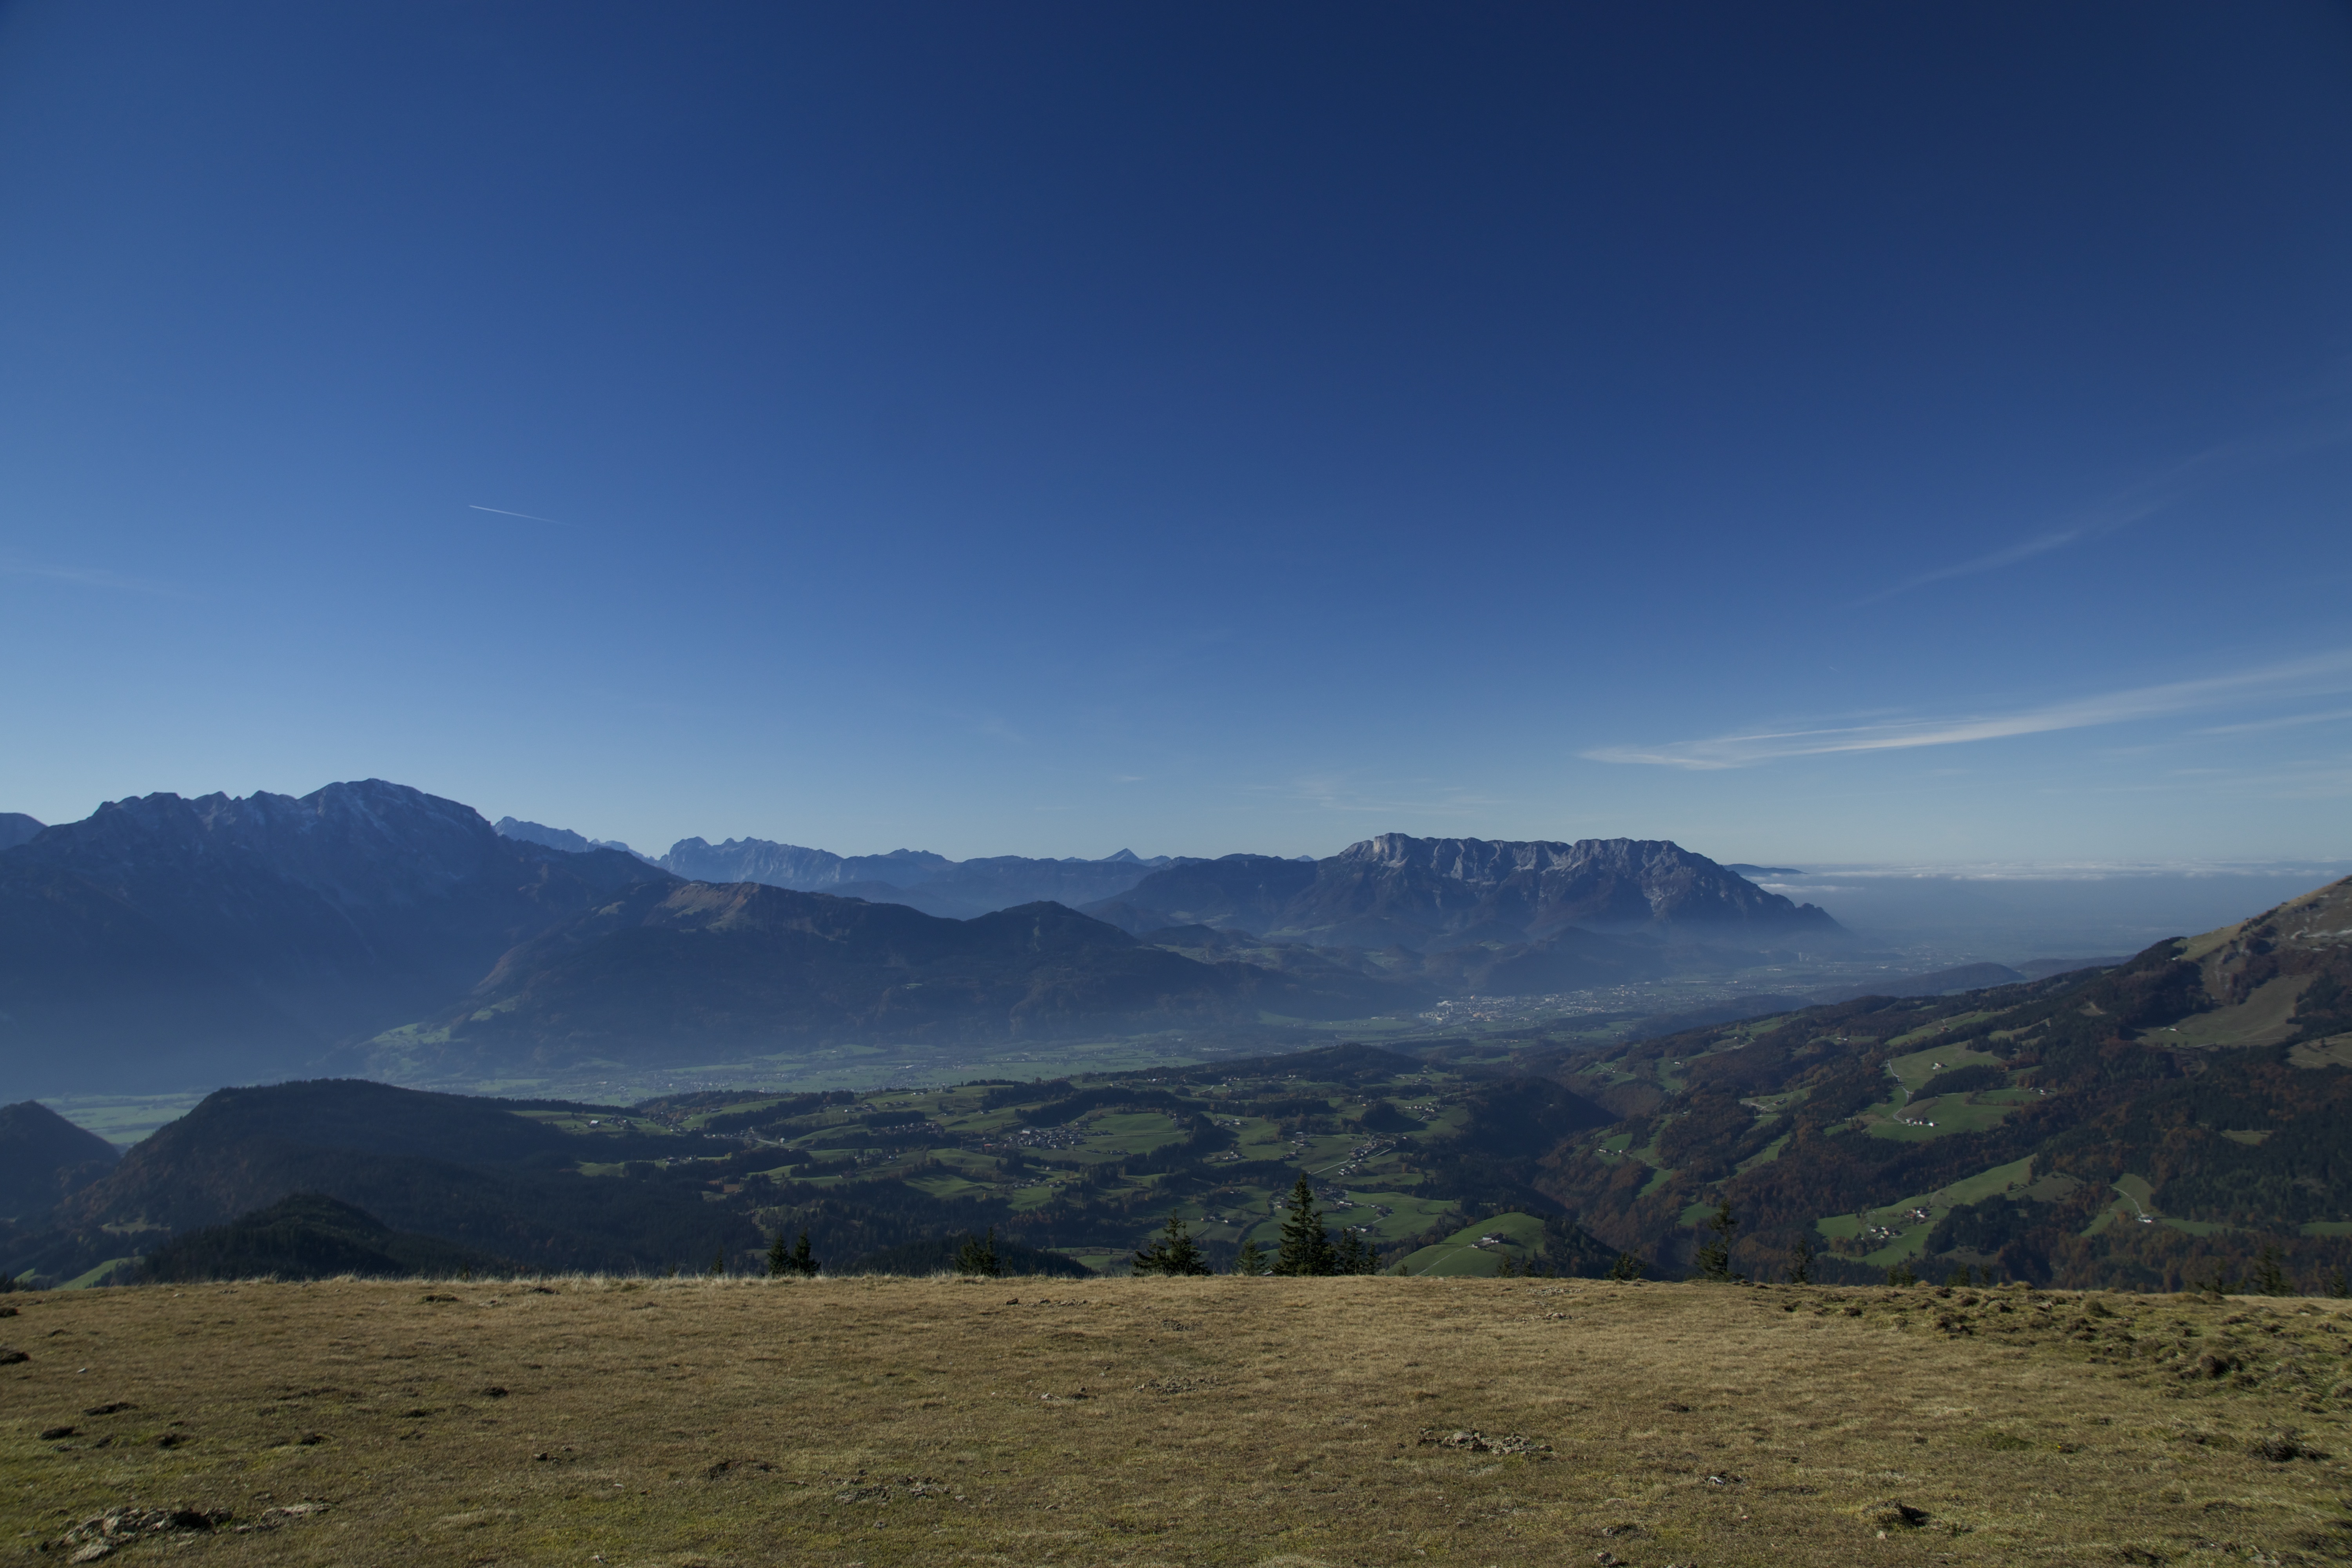
landscape, nature, horizon, wilderness, mountain, cloud, sky, morning, hill, lake, view, dawn, valley, mountain range, ridge, plain, summit, austria, grassland, plateau, fell, loch, ecosystem, salzburg, landform, mountain pass, geographical feature, atmospheric phenomenon, mountainous landforms